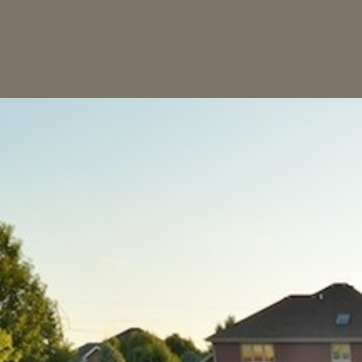
Material: sky